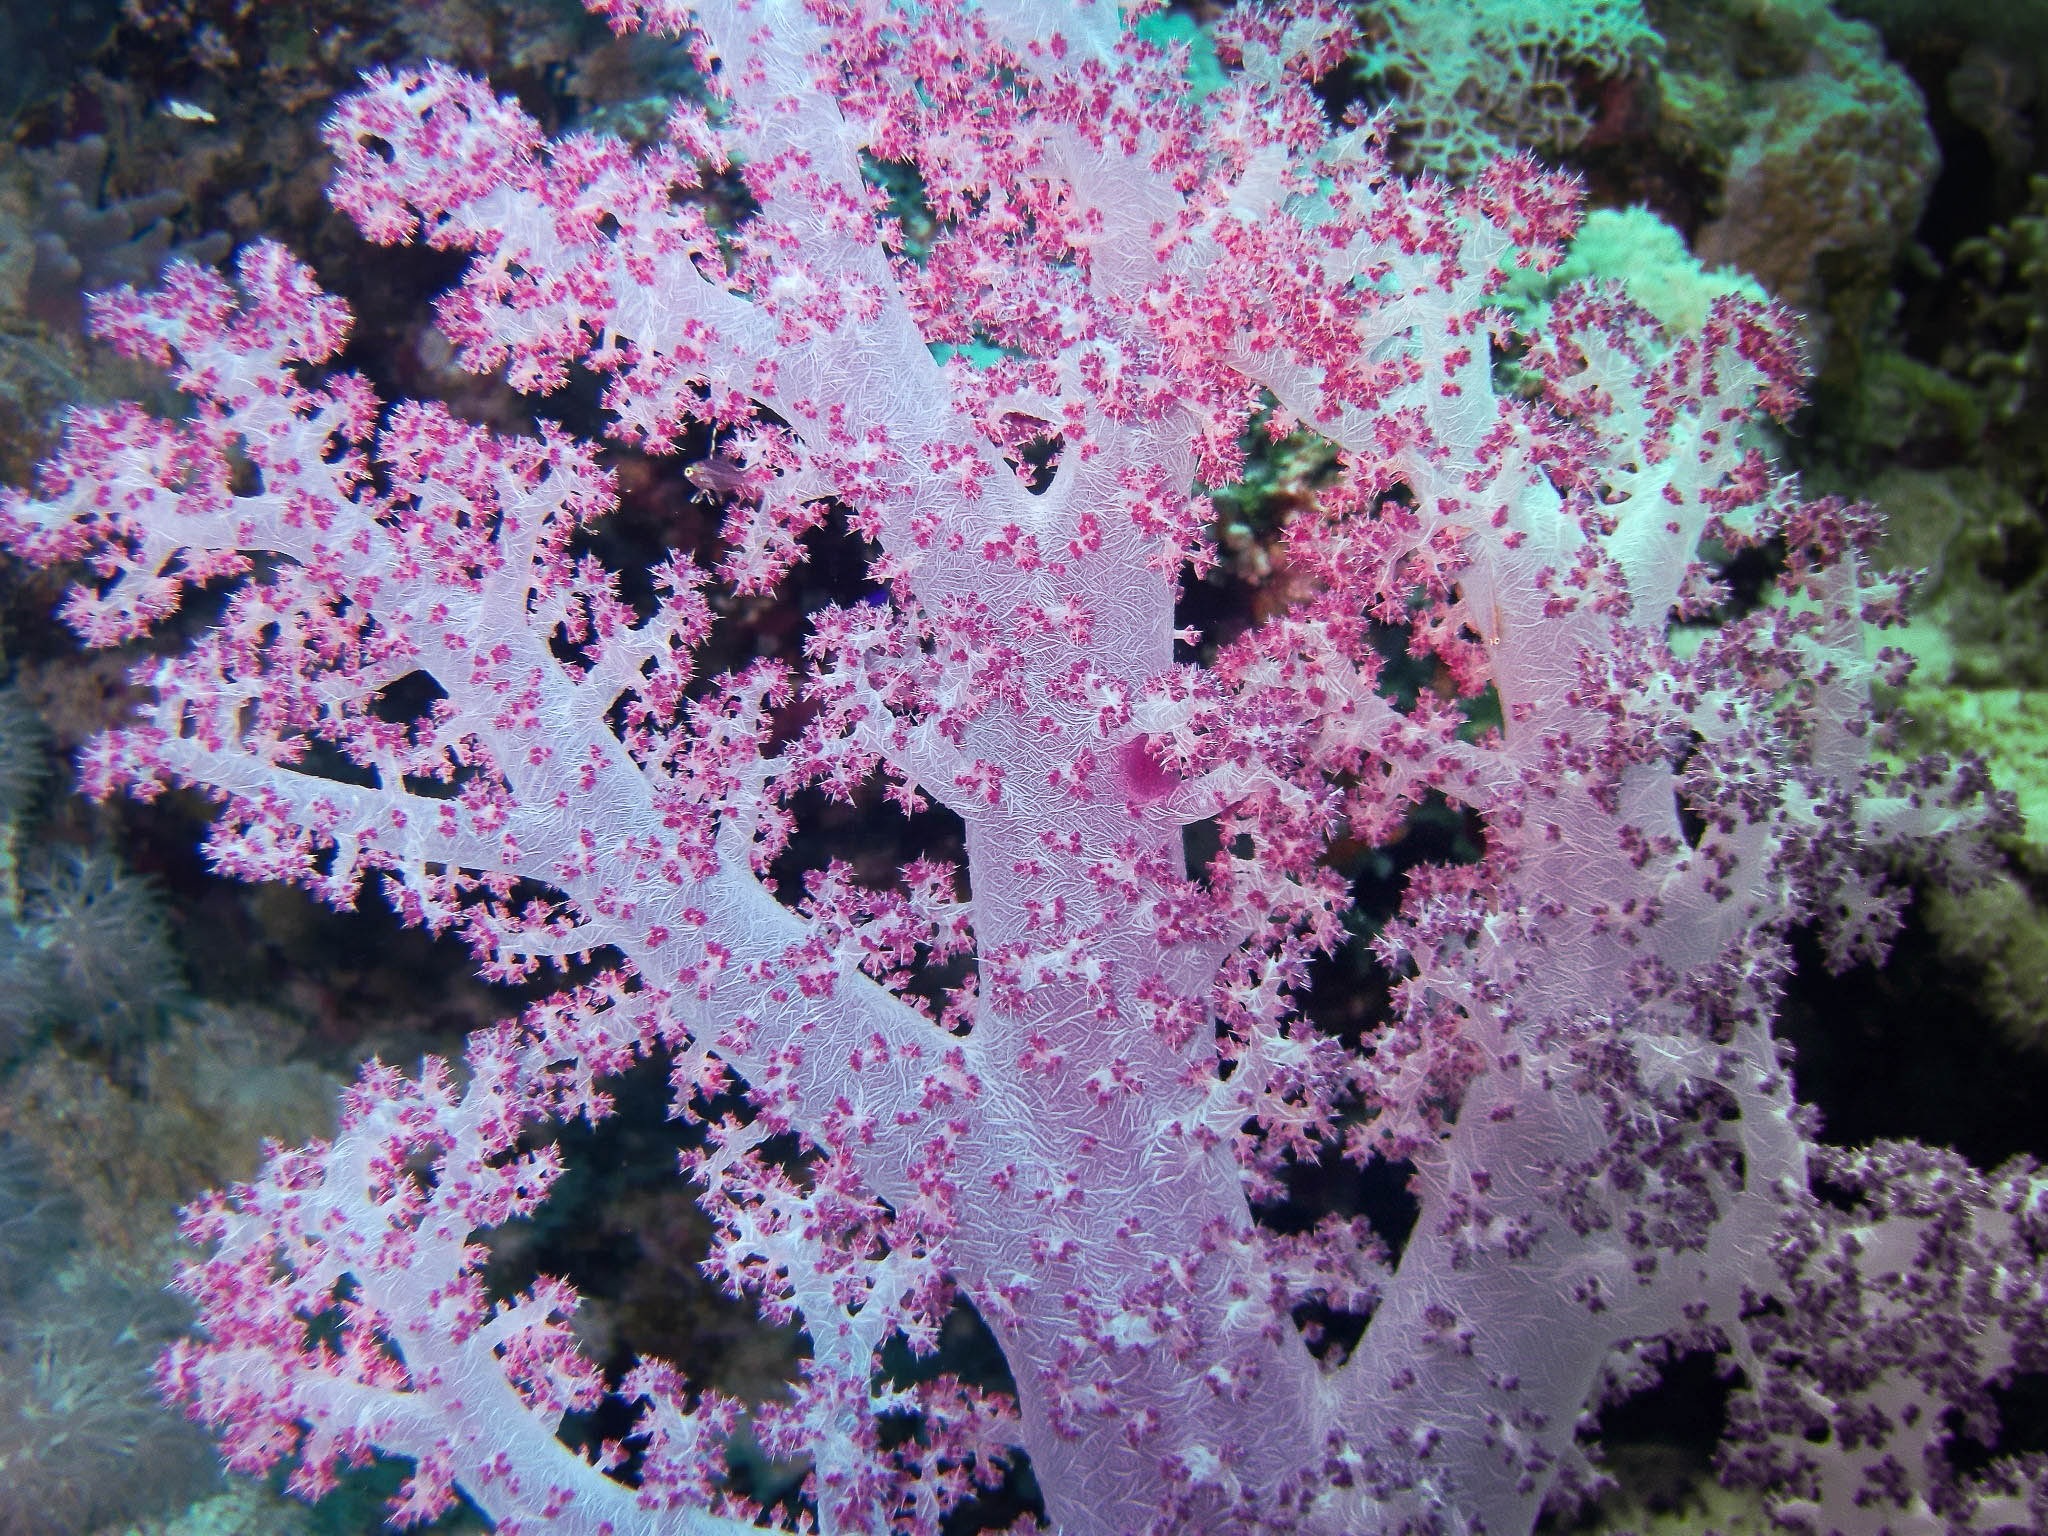
blossom, plant, flower, underwater, color, flora, coral, coral reef, egypt, shrub, lilac, depth, red sea, flowering plant, soft coral, land plant, english lavender